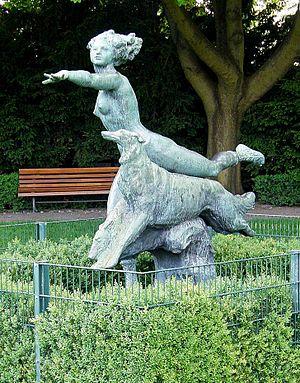
Walter Schott, né le 18 septembre 1861 à Ilsenburg et mort le 2 septembre 1938 à Berlin, est un sculpteur allemand de l'école de Berlin.
Le lévrier est un chien longiligne, aux longues pattes fines, au corps souple et léger, très musclé, tendineux, bâti pour la course. Actuellement, il existe 13 races classées dans le groupe 10 et 5 races réparties dans le groupe 5 de la nomenclature officielle établie par la Fédération cynologique internationale.